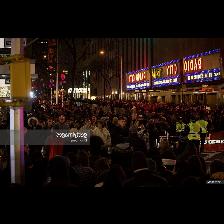
Label: Human